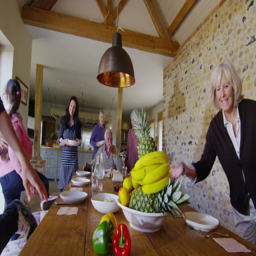
happy extended family group sit down to enjoy a meal together at home